Isan people

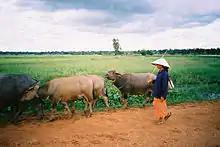
An ethnic Isan woman walking her water buffalo to pasture. Isan people are primarily engaged in wet-rice agriculture, despite arid conditions and a flat topography that makes it prone to flooding during heavy monsoons.

The socioeconomic integration of the Isan people is an unfinished and ongoing project, and the ethnic minorities of Northeast Thailand are heavily affected by the regional disparities that plague Thailand in terms of, for instance, socioeconomic and educational outcomes. For the period of the 1970s and 1980s, the lower outcomes experienced by the Isan people has been described as internal colonialism due to Isan people filling a cultural class role as construction workers, gardeners, and maids for the Central Thai. More recently, it has led to the integration of Isan people being characterized as 'integration without inclusion'. A 2019 Asia Foundation report highlighted that Isan people were less affected by poverty than in the past, except in rural areas; that their incomes were stagnant, though they were optimistic for the future; that most people still owned land, but that it was unproductive; they experienced extremely high levels of household debt; that fewer of them were now migrating to other regions of Thailand; that a high percentage of survey respondents supported greater development and industrialization in the region; that most were actually satisfied with educational quality; and that Thailand's universal health courage scheme was greatly benefiting them. The report concludes by pointing out that, contrary to stigma, Isan people are not "unsophisticated peasants".